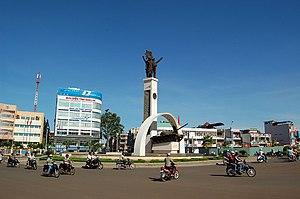
Place principale de la ville de Buôn Ma Thuột (Central Highlands, Vietnam) - ISO code VN-E-DL
Vietnam Postes et Télécommunications, en abrégé VNPT, est une entreprise publique de télécommunications appartenant à l'État vietnamien.
Buôn Ma Thuột est une ville du Viêt Nam d'environ 300 000 habitants, capitale de la province du Đắk Lắk dans les Hauts Plateaux du Centre.